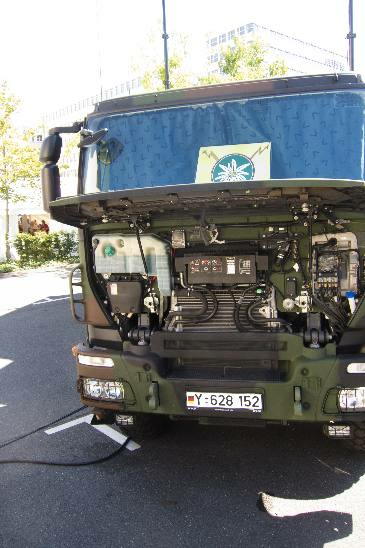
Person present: No